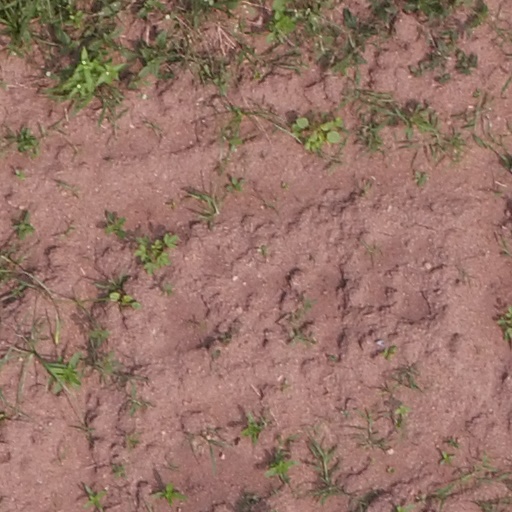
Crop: maize; corn